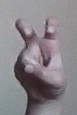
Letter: toot